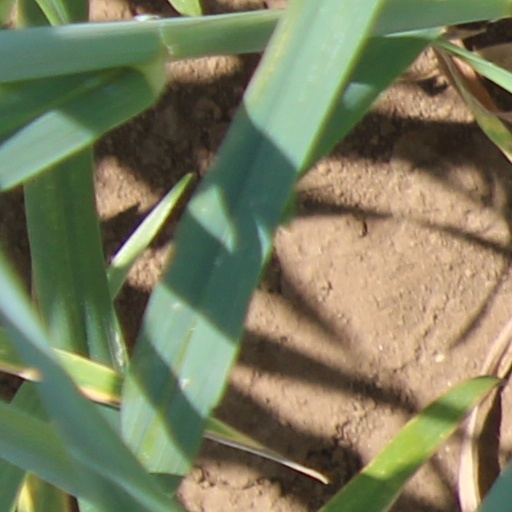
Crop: wheat